Angolan Civil War

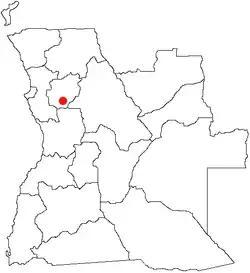
More than 700 villagers trekked from Golungo Alto to Ndalatando (red dot), fleeing a UNITA attack. They remained uninjured.

Throughout the 1990s, Cabindan rebels kidnapped and ransomed off foreign oil workers to in turn finance further attacks against the national government. FLEC militants stopped buses, forcing Chevron Oil workers out, and set fire to the buses on 27 March and 23 April 1992. A large-scale battle took place between FLEC and police in Malongo on 14 May, in which 25 mortar rounds accidentally hit a nearby Chevron compound. The government, fearing the loss of their prime source of revenue, began to negotiate with representatives from Front for the Liberation of the Enclave of Cabinda-Renewal (FLEC-R), Armed Forces of Cabinda (FLEC-FAC), and the Democratic Front of Cabinda (FDC) in 1995. Patronage and bribery failed to assuage the anger of FLEC-R and FLEC-FAC and negotiations ended. In February 1997, FLEC-FAC kidnapped two Inwangsa SDN-timber company employees, killing one and releasing the other after receiving a $400,000 ransom. FLEC-FAC kidnapped eleven people in April 1998, nine Angolans and two Portuguese, released for a $500,000 ransom. FLEC-R kidnapped five Byansol-oil engineering employees, two Frenchman, two Portuguese, and an Angolan, in March 1999. While militants released the Angolan, the government complicated the situation by promising the rebel leadership $12.5 million for the hostages. When António Bento Bembe, the President of FLEC-R, showed up, the Angolan army arrested him and his bodyguards. The Angolan army later forcibly freed the other hostages on 7 July. By the end of the year the government had arrested the leadership of all three rebel organizations.